Merdeka Square, Jakarta

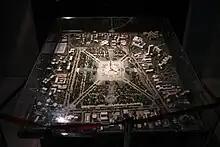
Architectural model of Merdeka Square, displayed in National Monument

The shape of Merdeka Square has been altered several times within its two-century history. The current design is mainly based on the site plan from the 1960s — as a part of the design of the National Monument that incorporated diagonal crossed streets that separated four cardinal parks. Recent development on the square is based on a master plan produced in 1993.